HyperSPARC

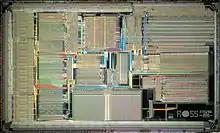
Ross hyperSPARC II CPU die photo

The hyperSPARC was a two-way superscalar microprocessor. It had four execution units: an integer unit, a floating-point unit, a load/store unit and a branch unit. The hyperSPARC has an on-die 8 KB instruction cache, from which two instructions were fetched per cycle and decoded. The decoder could not decode new instructions if the previously decoded instructions were not issued to the execution units.